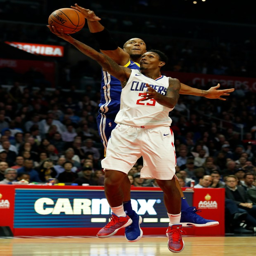
basketball player , behind , blocks a shot by basketball shooting guard during the first half of a basketball game